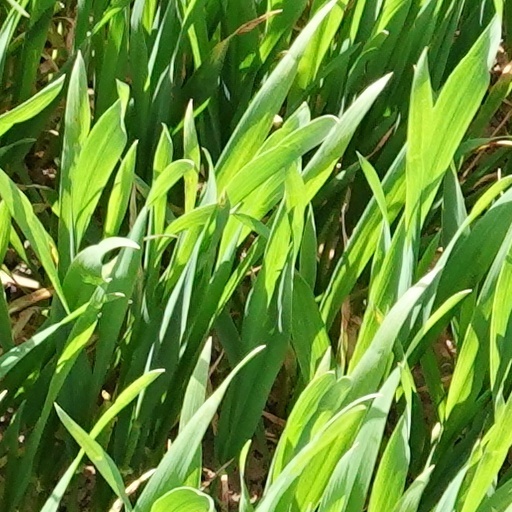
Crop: wheat